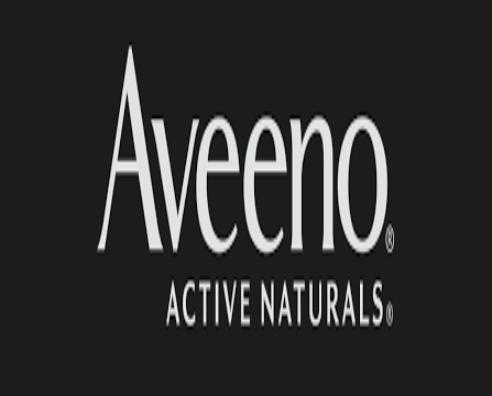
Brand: Aveeno
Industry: Necessities